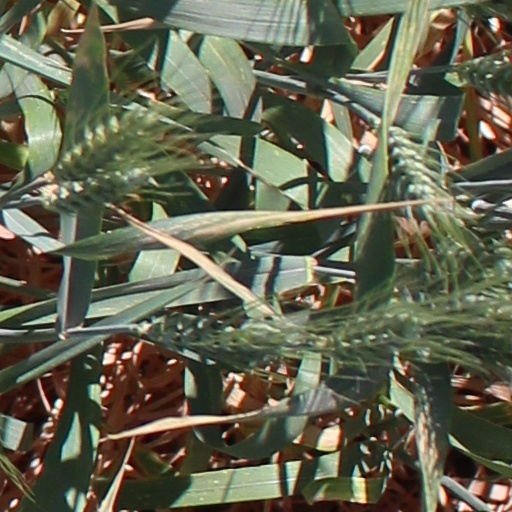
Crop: wheat